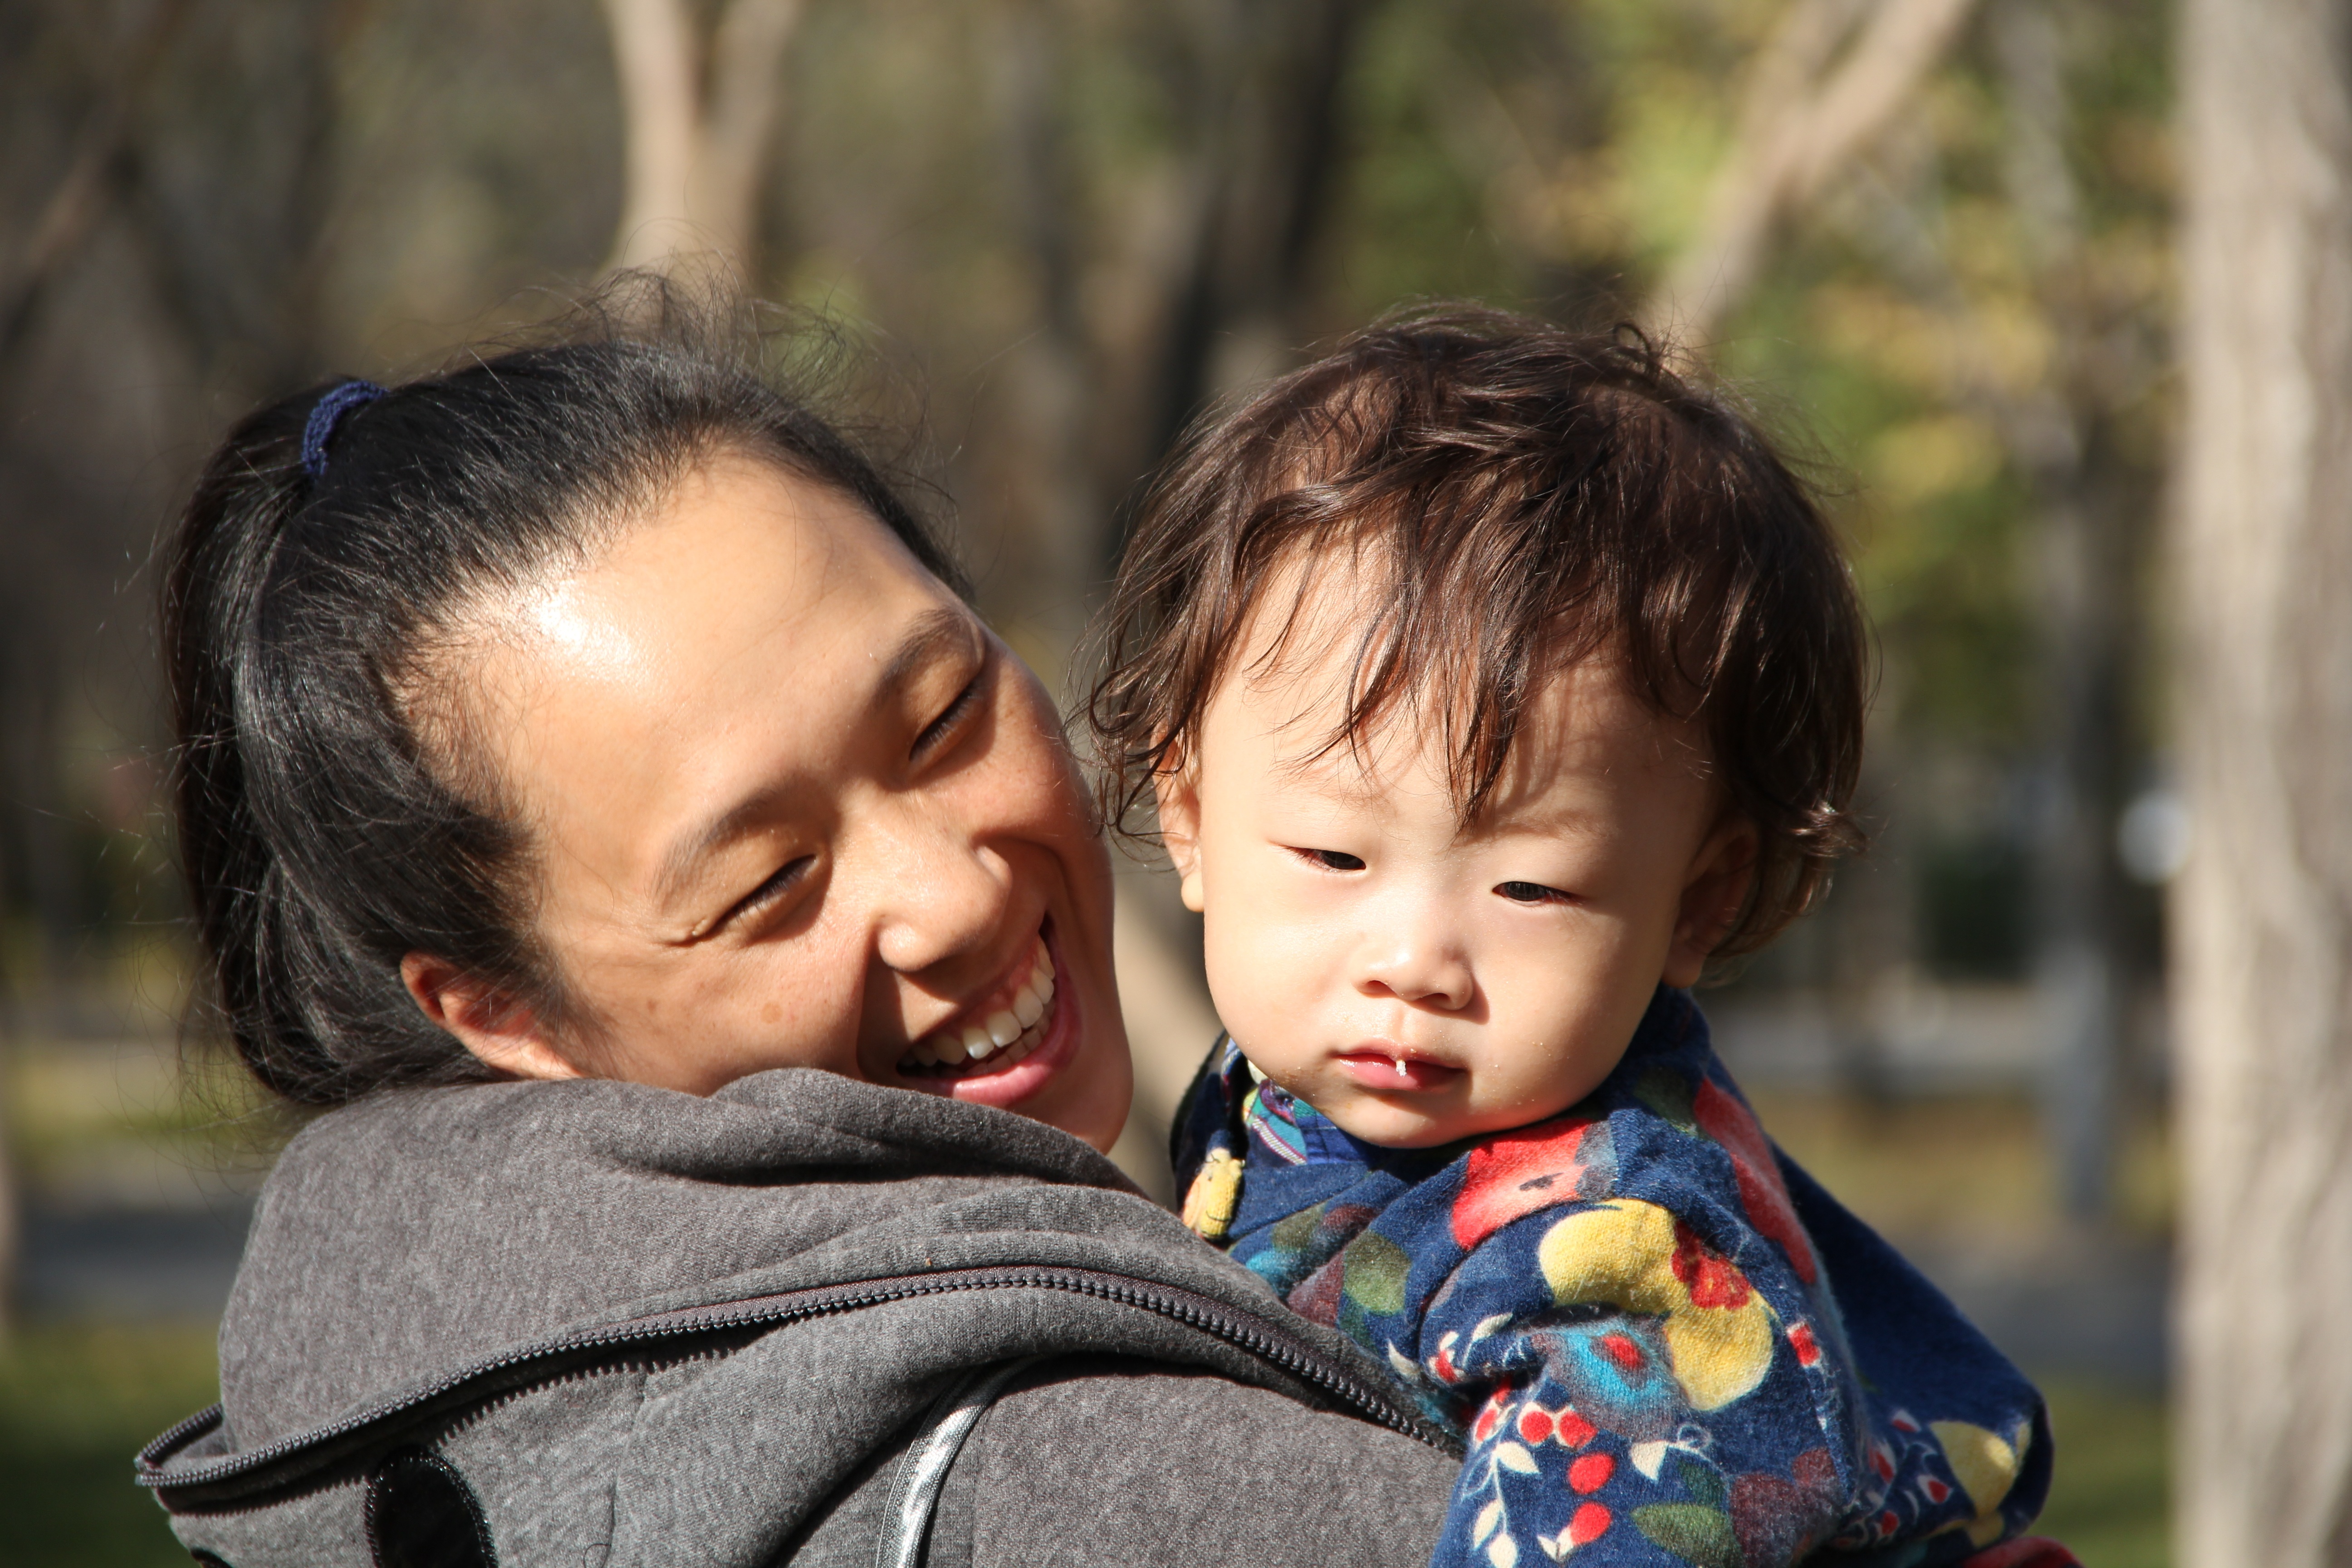
person, people, play, boy, male, portrait, autumn, child, sibling, family, kids, happy, infant, toddler, portrait photography